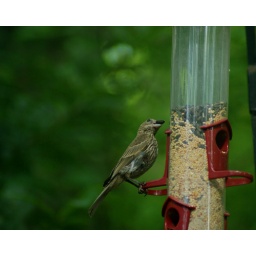
Decatur, Georgia. One of the many birds who have discovered the bird feeder in the back yard.